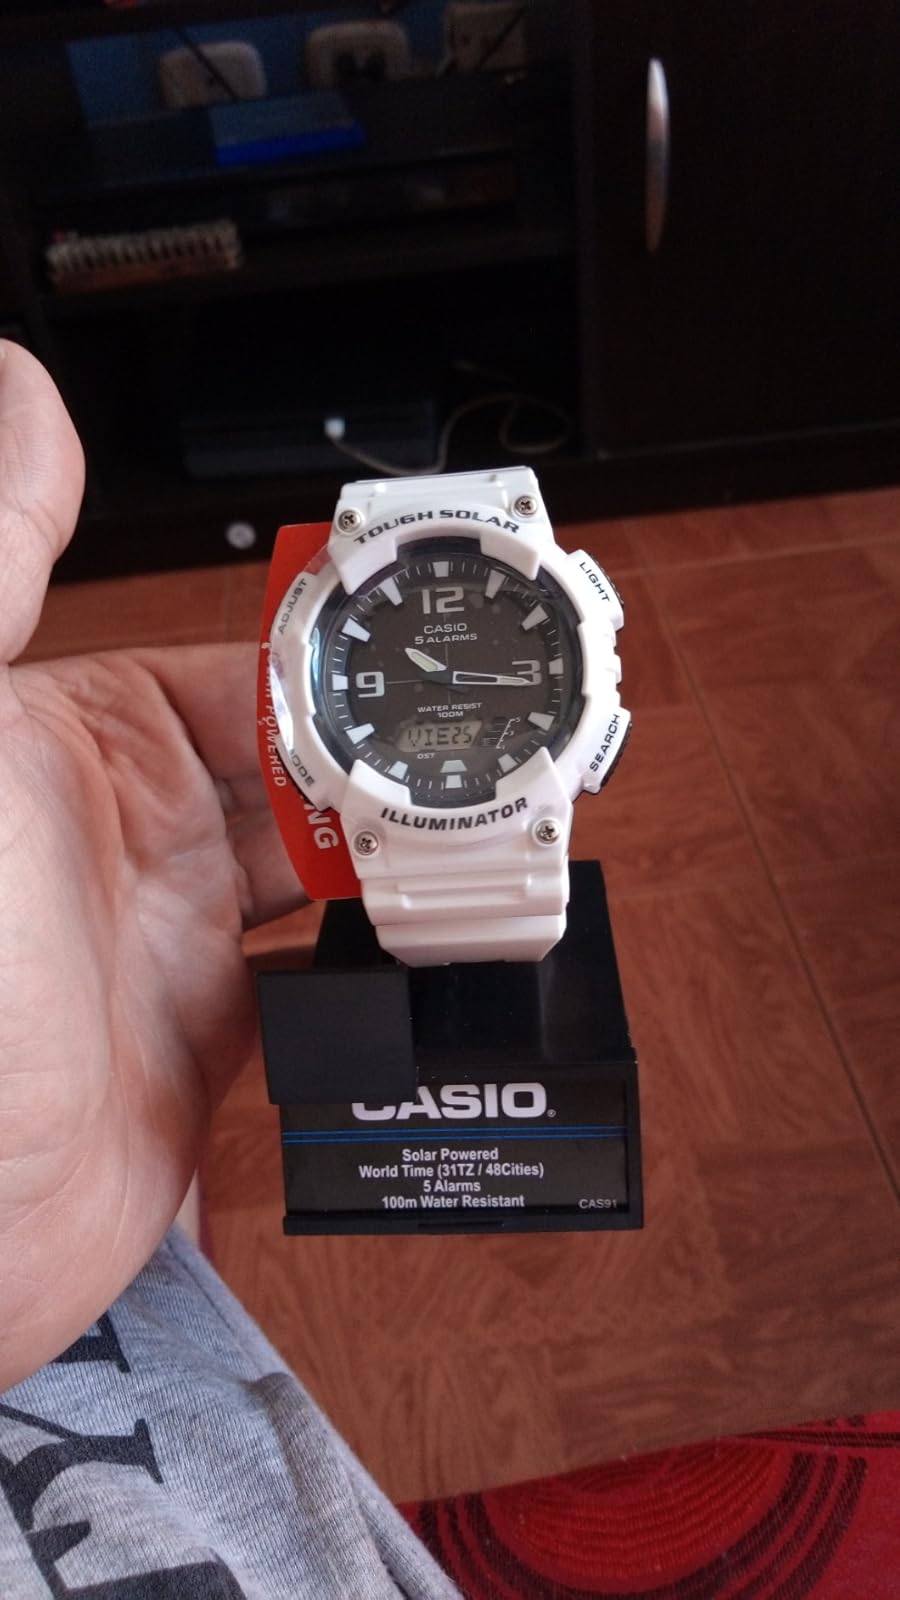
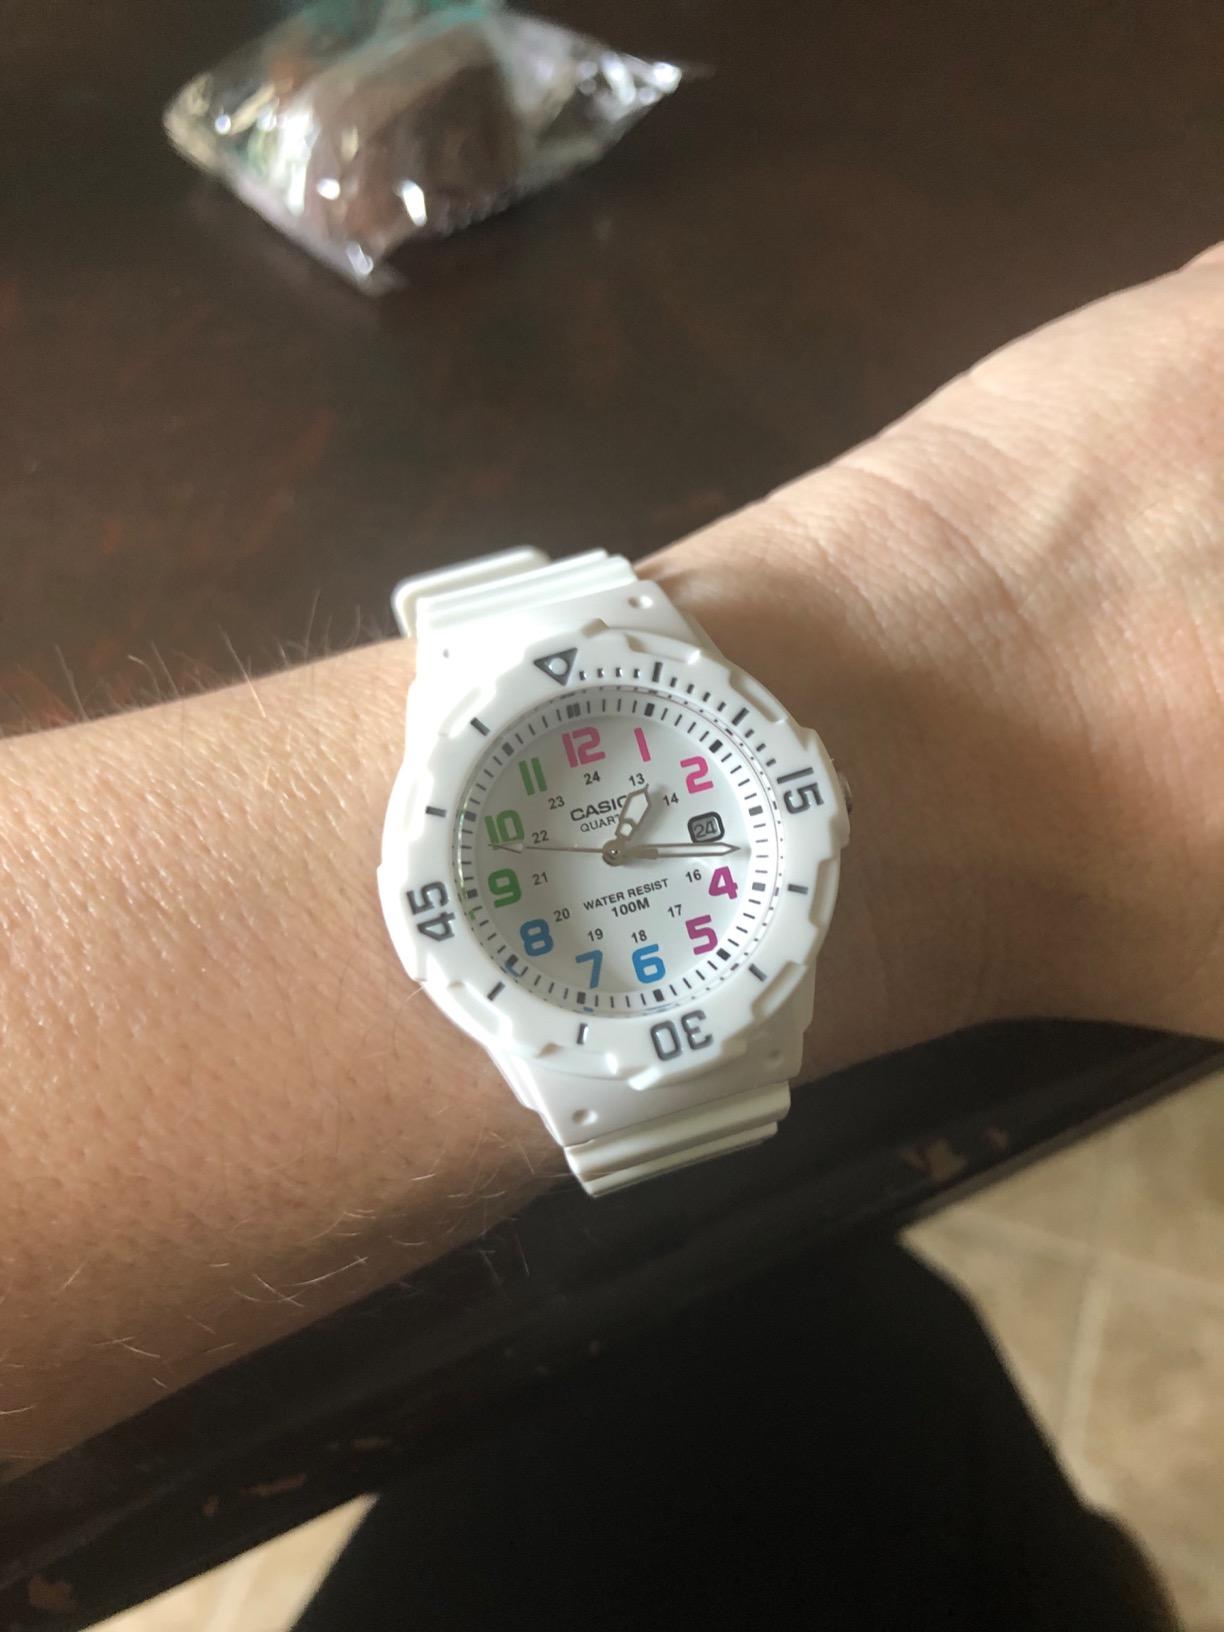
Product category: accessories_watch
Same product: no